Sonny Fox

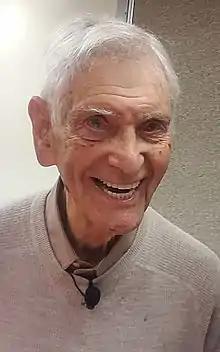
Sonny Fox in 2018

Irwin "Sonny" Fox (June 17, 1925 – January 24, 2021) was an American television host and broadcaster who was the host of the children's television program, "Wonderama". Through his career, he had hosted other children's educational and entertainment shows including "Let's Take a Trip," "Just for Fun" and "On Your Mark," in addition to family shows including "The $64,000 show". Fox was also a producer of movies including "And Baby Makes Six", "Mysterious Two" and "Brontë". He served as the chairman of Populations Communication International, a non profit advocating for a change in attitudes toward family planning.